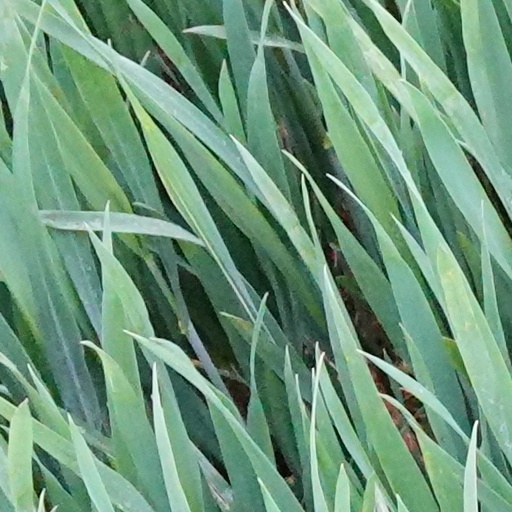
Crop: wheat